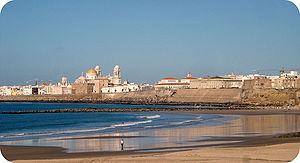
La province de Cadix est l'une des huit provinces de la communauté autonome d'Andalousie, dans le sud de l'Espagne. Sa capitale est la ville de Cadix.
Le CSS Sumter est un trois-mâts barque avec machine à vapeur auxiliaire actionnant une hélice. C'est à l'origine un navire de commerce, le Habana, construit à Philadelphie en 1859 pour la compagnie McConnell's et destiné à assurer la liaison La Nouvelle-Orléans – La Havane.